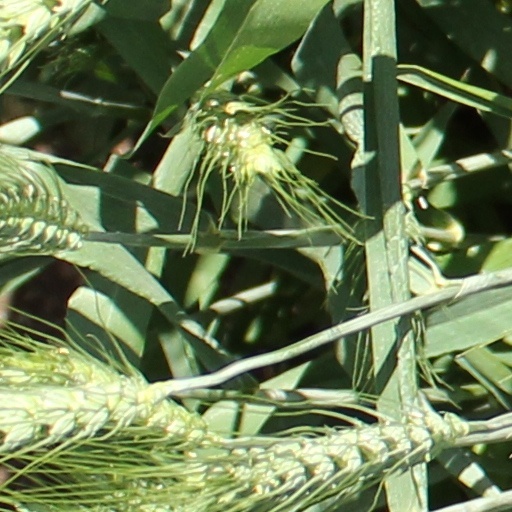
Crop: wheat